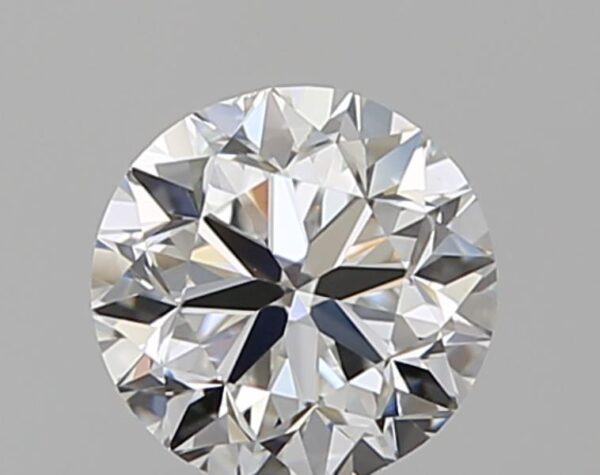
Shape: round
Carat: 0.7
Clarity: VS1
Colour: E
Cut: GD
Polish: EX
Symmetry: VG
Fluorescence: N
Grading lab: GIA
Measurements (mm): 5.41 x 5.47 x 3.59